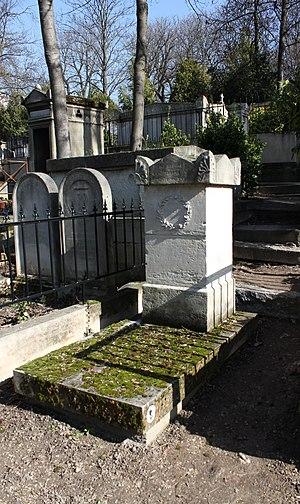
Stèle quadrangulaire ornée sur sa face antérieure d'une couronne sculptée comprenant une branche de laurier et une branche de rosier. Sépulture de la famille Dugazon comprenant
Louise-Rosalie Lefebvre, dite Madame Dugazon, est une comédienne, chanteuse et danseuse française née à Berlin le 18 juin 1755 et morte à Paris le 22 septembre 1821.